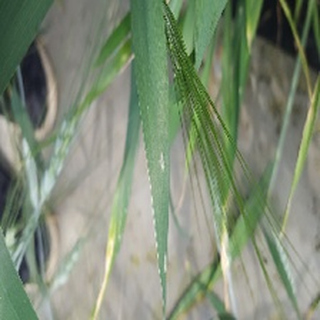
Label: wheat_mildew